Conquest of Coron (1532)

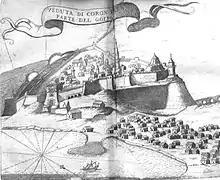
Fortress of Coron in 1692.

Doria ordered the fleet in a semi-circle around the Coron isthmus with the sailing ships as close to land as possible, using armored skiffs to anchor the them from afar while under enemy fire. Ensured the positions, he built floating siege ramps on bridges between the naus, high enough to reach the walls of the fortress and manned by rodeleros. To provide cover fire for them, he placed arquebusiers, musketeers and even light artillery in the ships' rigging, innovatively fitting pairs of culverins and falconets on the topsails of the two biggest naus, therefore enabling the Christians to fire in a greater angle. The infantry and the rest of the artillery disembarked at both sides of the istums, commanded by Jerónimo de Mendoza and Girolamo Tuttavilla, Count of Sarno. The artillery was thus placed in three sections.